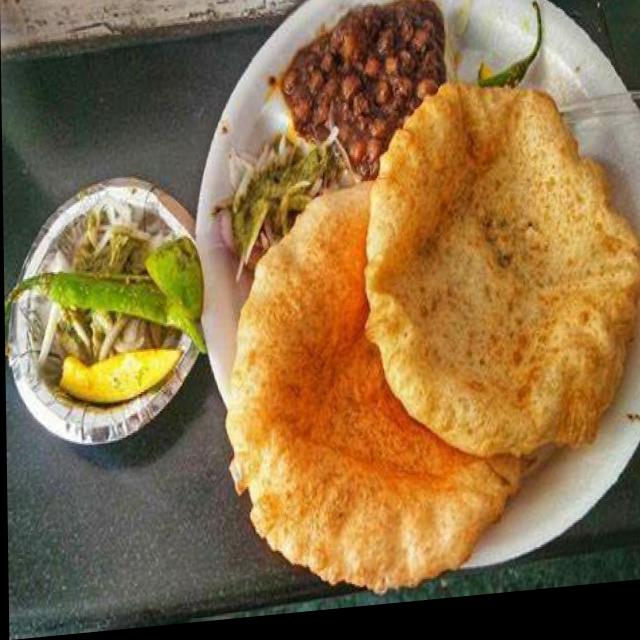
Dish: chole_bhature